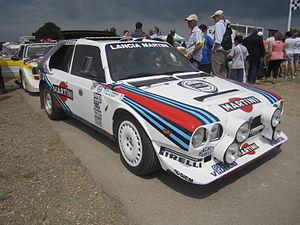
Markku Alén, dit Mister maximum attack, est un pilote de rallye finlandais, né le 15 février 1951 à Helsinki.